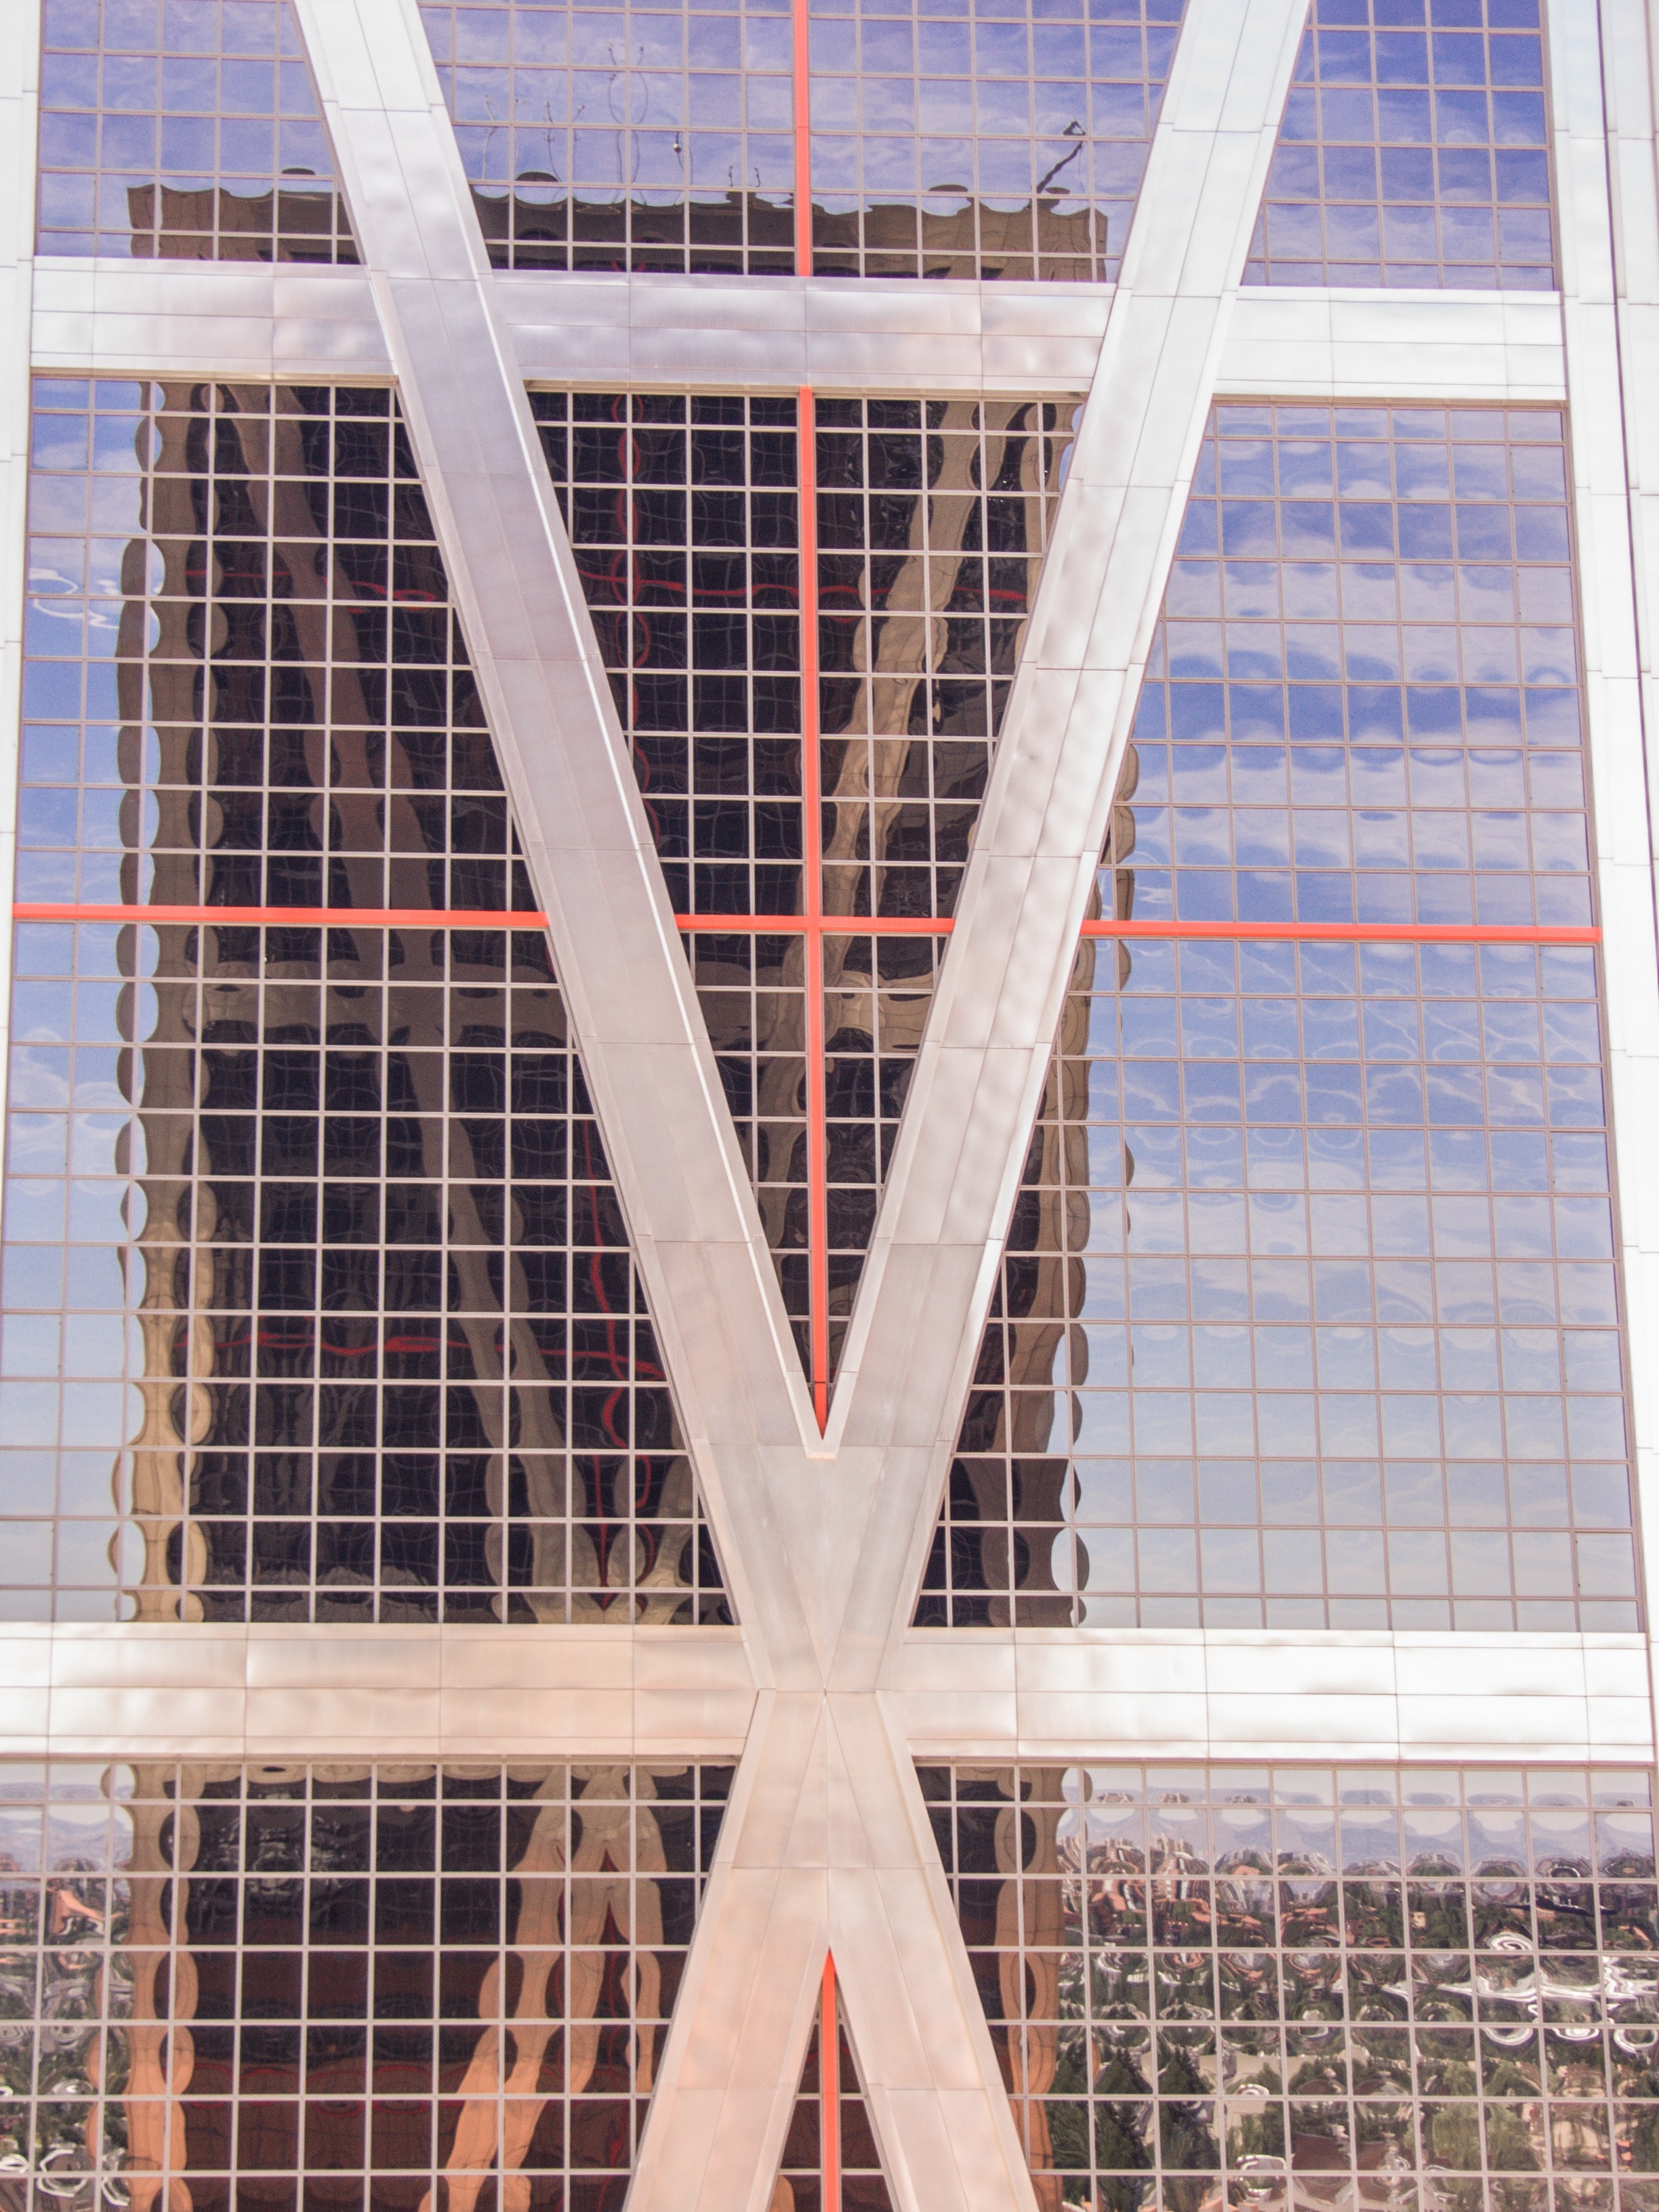
architecture, structure, building, city, skyscraper, urban, reflection, tower, facade, torres, window covering